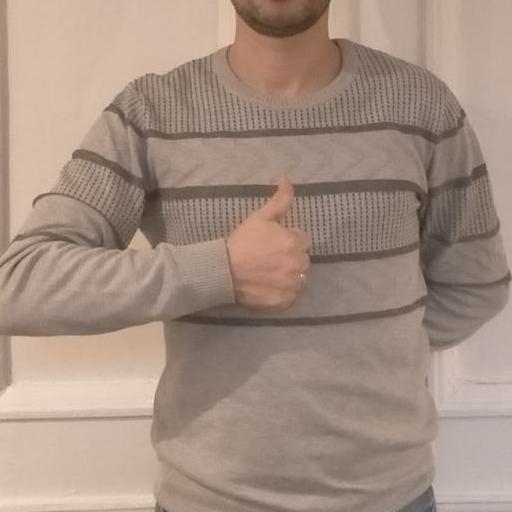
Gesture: like